Carabane

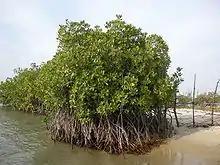
Mangroves are pervasive on the island.

At one time, the island was considered an arid location, where coconuts were the only useful plants likely to flourish and vegetables were difficult to produce. In what has become a tropical climate, vegetation is more abundant than in the north of the country, especially during the wet season. Anxious to attract the attention of the French colonial administration which he judged insufficiently involved in the development of Casamance, administrator Emmanuel Bertrand-Bocandé submitted a report which documented in great detail the plant species then present on the island. Although this report was written in 1849, the information it contains has remained valuable even into the 21st century.